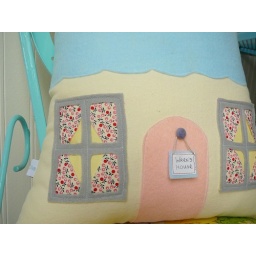
Cute new house pillow in my shop =)